Miketz

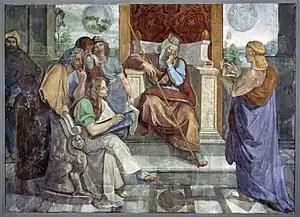
"Joseph Interprets Pharaoh's Dream" (fresco circa 1816–1817 by Peter von Cornelius)

In the first reading, Pharaoh dreamed that he stood by the river, and out came seven fat cattle, who fed in the reed-grass. And then seven lean cattle came up out of the river and ate the seven fat cattle, and Pharaoh awoke. He went back to sleep and dreamed that seven good ears of corn came up on one stalk, and then seven thin ears sprung up after them and swallowed the good ears, and Pharaoh again awoke. In the morning, Pharaoh was troubled and sent for all the magicians and wise men of Egypt and told them his dream, but none could interpret it. Then the chief butler spoke up, confessing his faults and relating how Pharaoh had put him in prison with the baker, and a Hebrew there had interpreted their dreams, correctly predicting the future. Pharaoh sent for Joseph, who shaved, changed clothes, and came to Pharaoh. The first reading ends here.